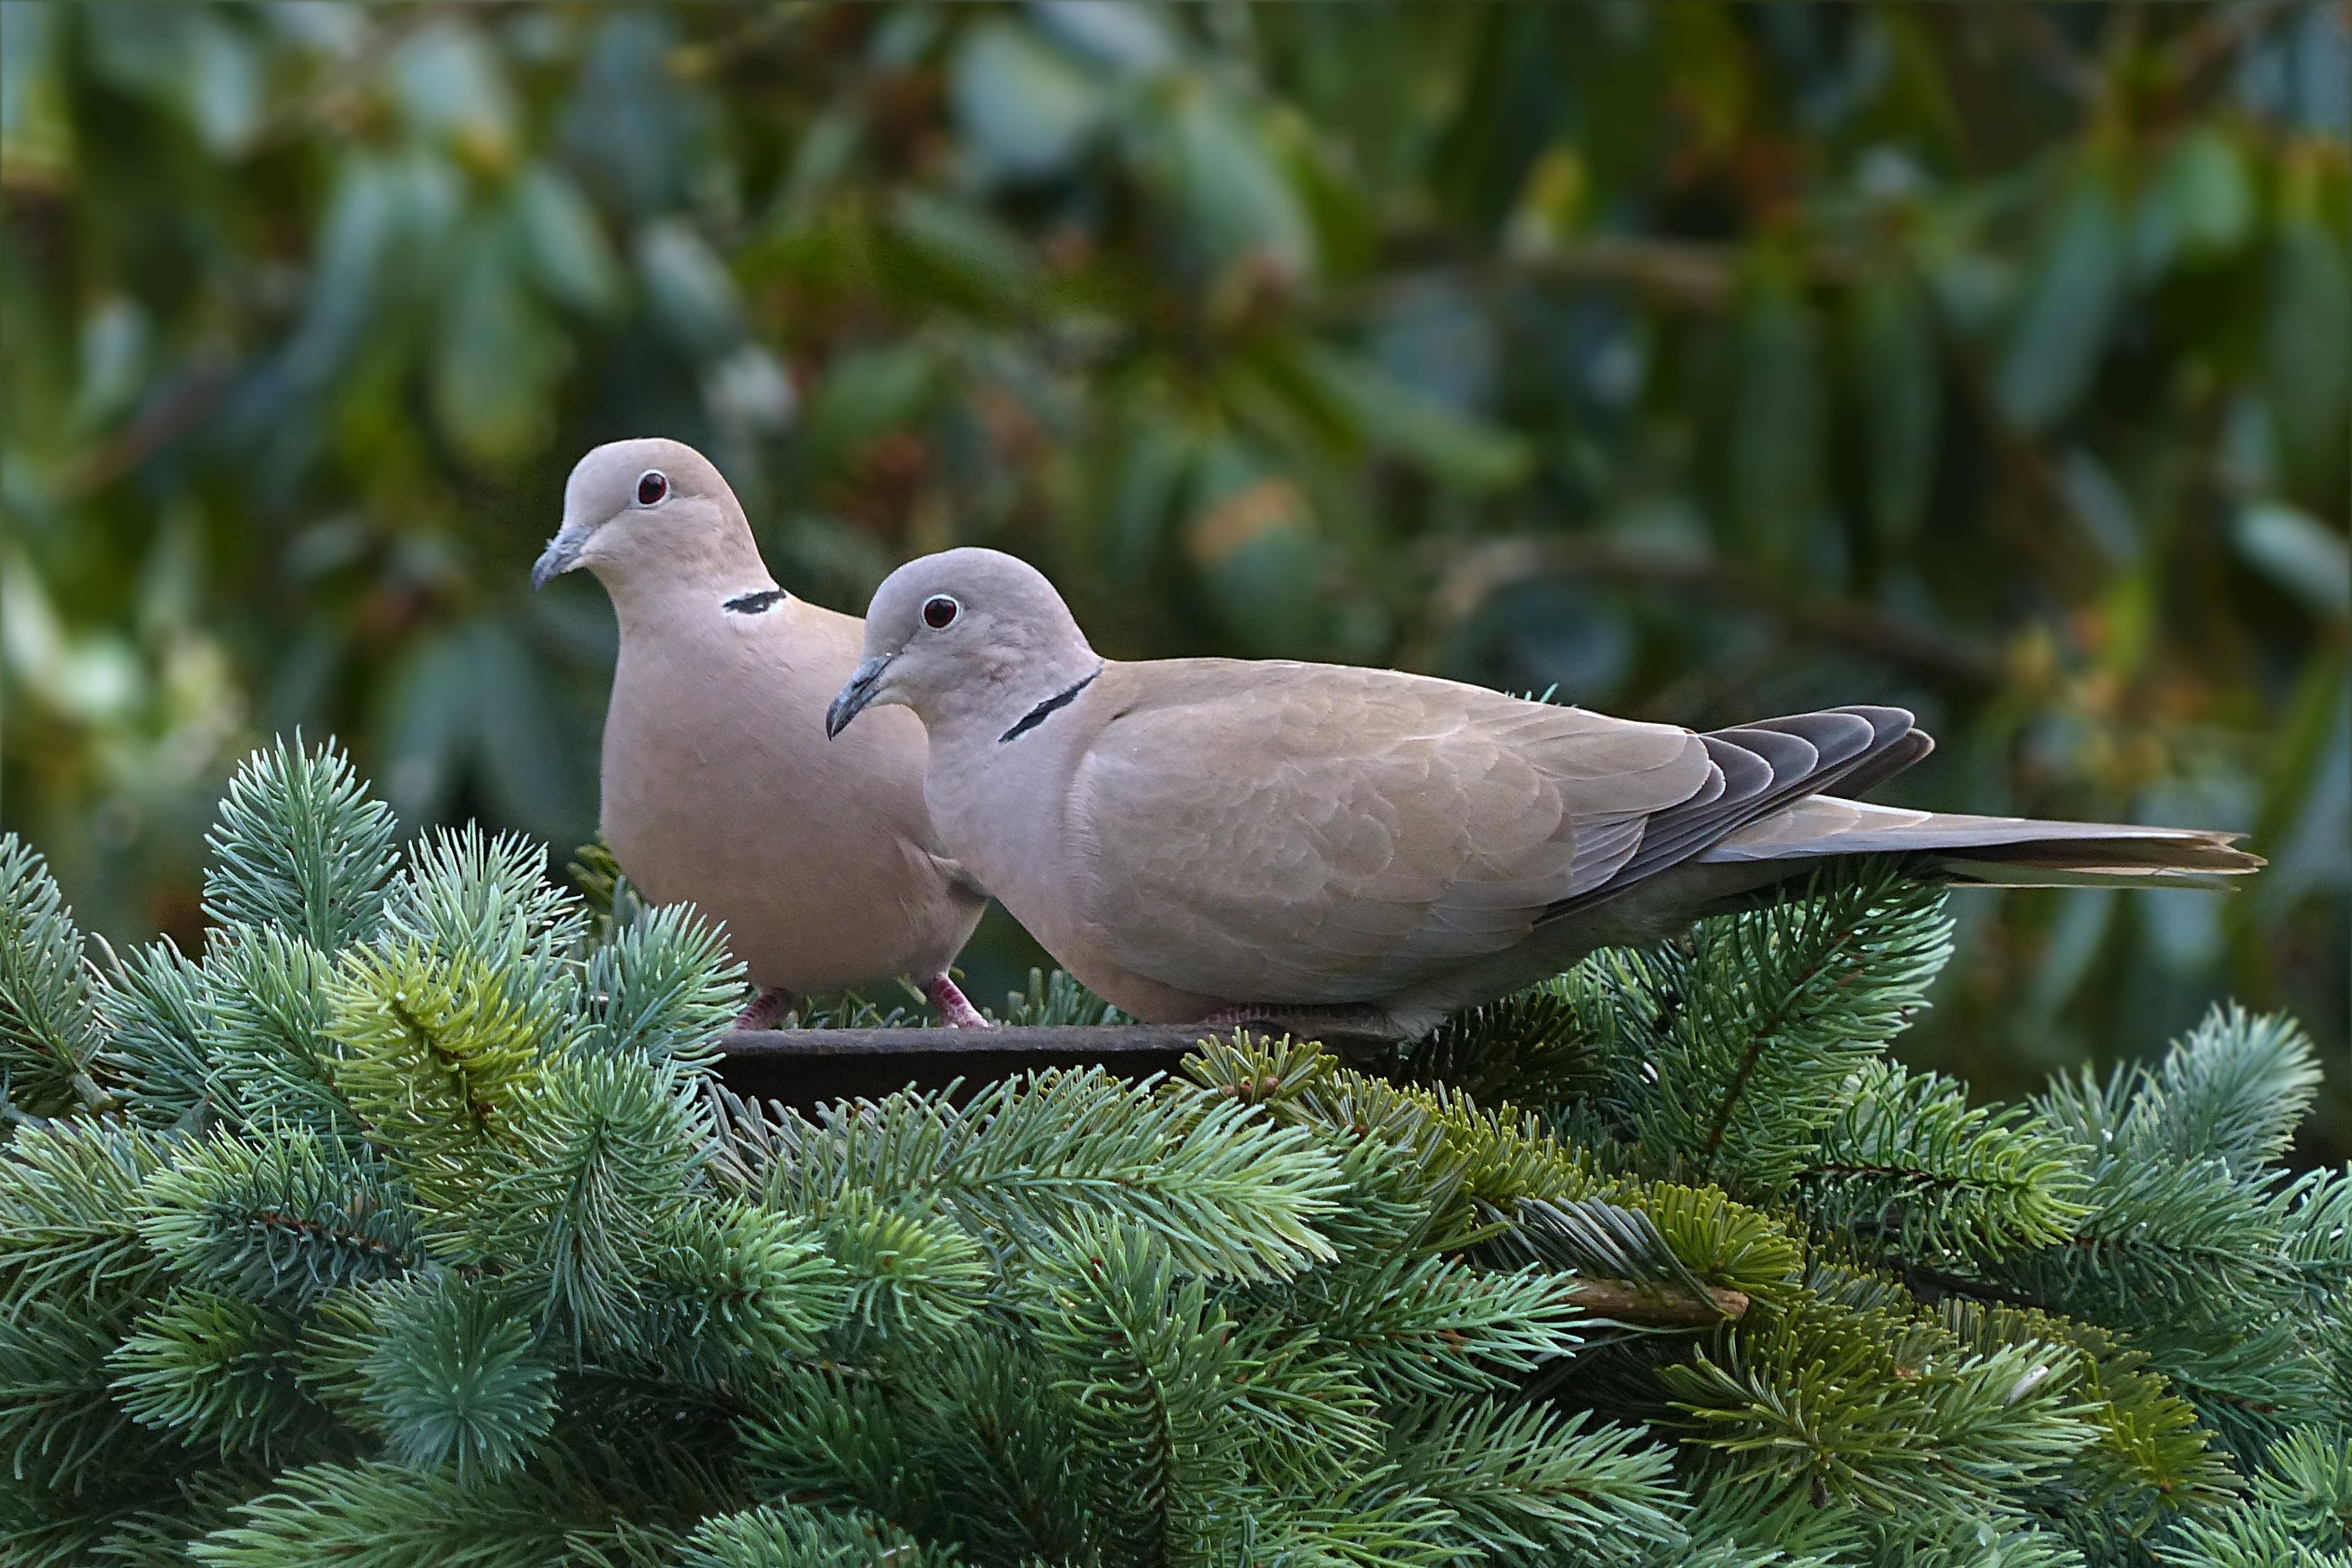
nature, branch, bird, seabird, wildlife, beak, garden, fauna, jay, dove, vertebrate, foraging, collared, streptopelia decaocto, perching bird, pigeons and doves, stock dove